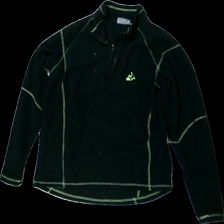
View: front
Type: Cardigan
Category: Men
Brand: Not in the list
Brand text on label: BLWR (bluewear)
Colors: Black, Green
Material: 100% polyester
Pattern: Logo print
Cut: Regular
Size: XL
Season: All
Damage location: middle right
Damage 2 location: middle right
Price range: <50
Recommended usage: Export
Description: svart fleece med logga fram, mycket hårig, trasig dragkedja
Comment: trasig dragkedja